Hinduism in Vietnam

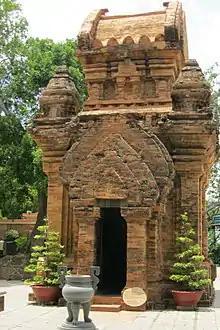
Ganesh Temple in Po Nagar

The majority of Cham in Vietnam (also known as the Eastern Cham) are Muslim just like their Cambodian counterparts who are also largely Muslim. However, in Vietnam, Hindu Chams who are known as Balamon Chams make the minority of the Chams in Vietnam. Hindu Chams are called Balamon Cham or Balamon Hindu. They practice a form of Shaivite Hinduism. The exact number of Balamon Cham Hindus in Vietnam is not published in Government census, but there are estimated to be at least 10,000 Balamon Hindus. Ninh Thuan and Binh Thuan Provinces are where most of the Cham ethnic group (≈65%) in Vietnam reside according to the last population census. Cham Balamon (Hindu Cham) in Ninh Thuan numbered 7,000 in 2002 inhabiting 6 of 34 Cham villages.